Agriculture in Indonesia

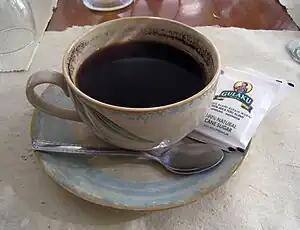
A cup of Java coffee.

Indonesia is both the world's biggest producer and consumer of the commodity, providing about half the world supply. Oil palm plantations stretch across 6 million hectares. Palm oil is the essential ingredients to produces cooking oil, as well as other food and cosmetics products. The country also aimed to be the largest palm-based biofuel production center.